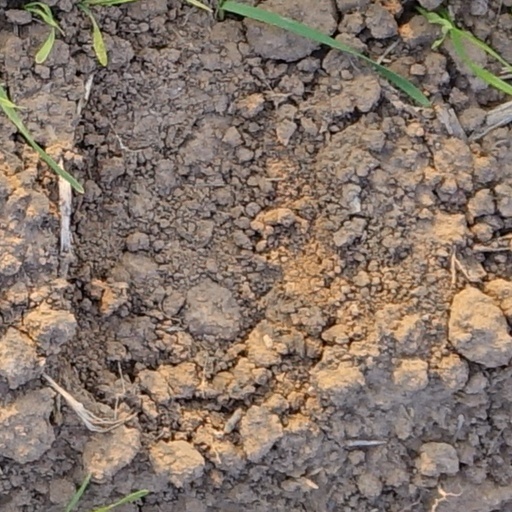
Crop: wheat